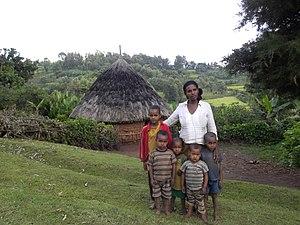
La zone Kembata Tembaro est l'une des quinze zones de la région des nations, nationalités et peuples du Sud en Éthiopie.
Une tukul ou toukoul est une hutte avec un toit de chaume qu'on trouve en Afrique de l'est, principalement en Éthiopie et au Soudan du Sud. Son importance lui vaut de figurer sur le drapeau de la Région des nations, nationalités et peuples du Sud et elle inspire des créateurs contemporains d'abris